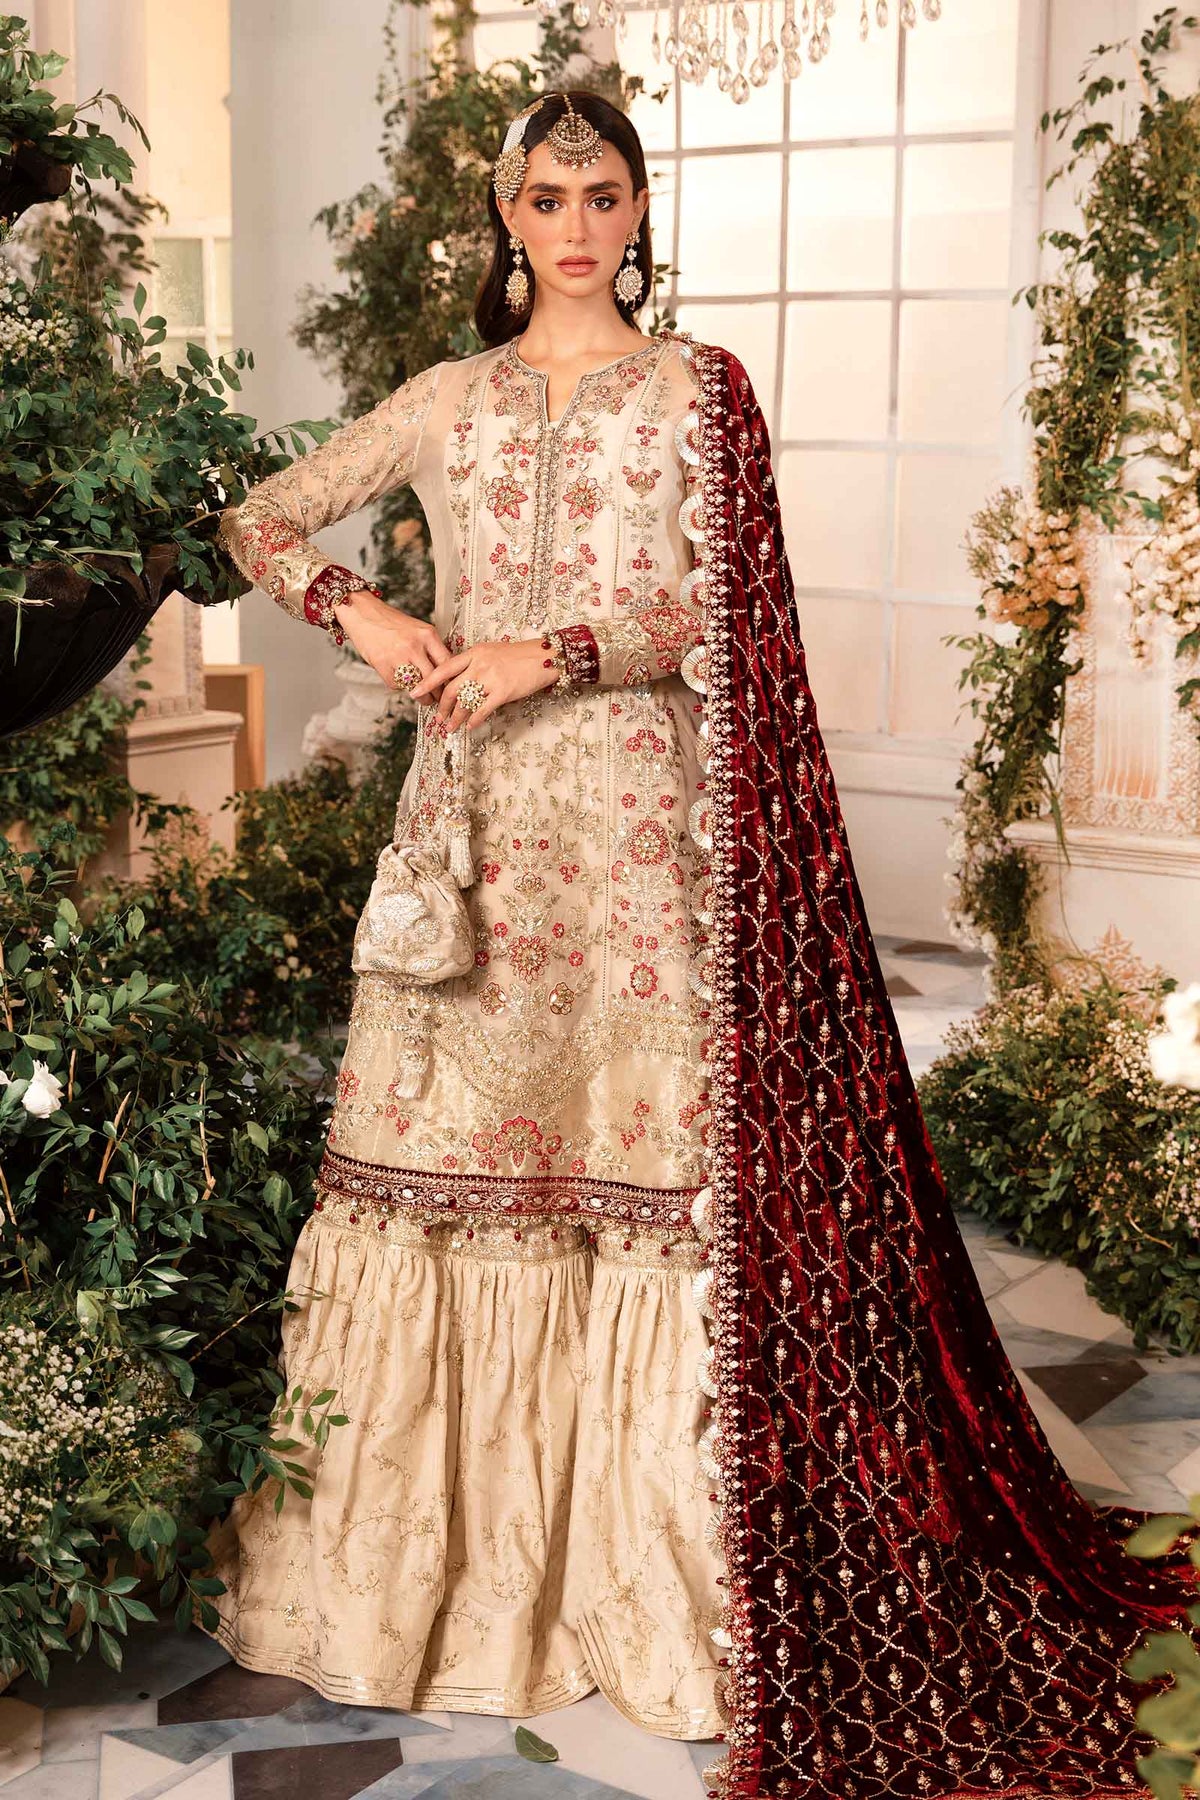
cream embroidered net salwar suit